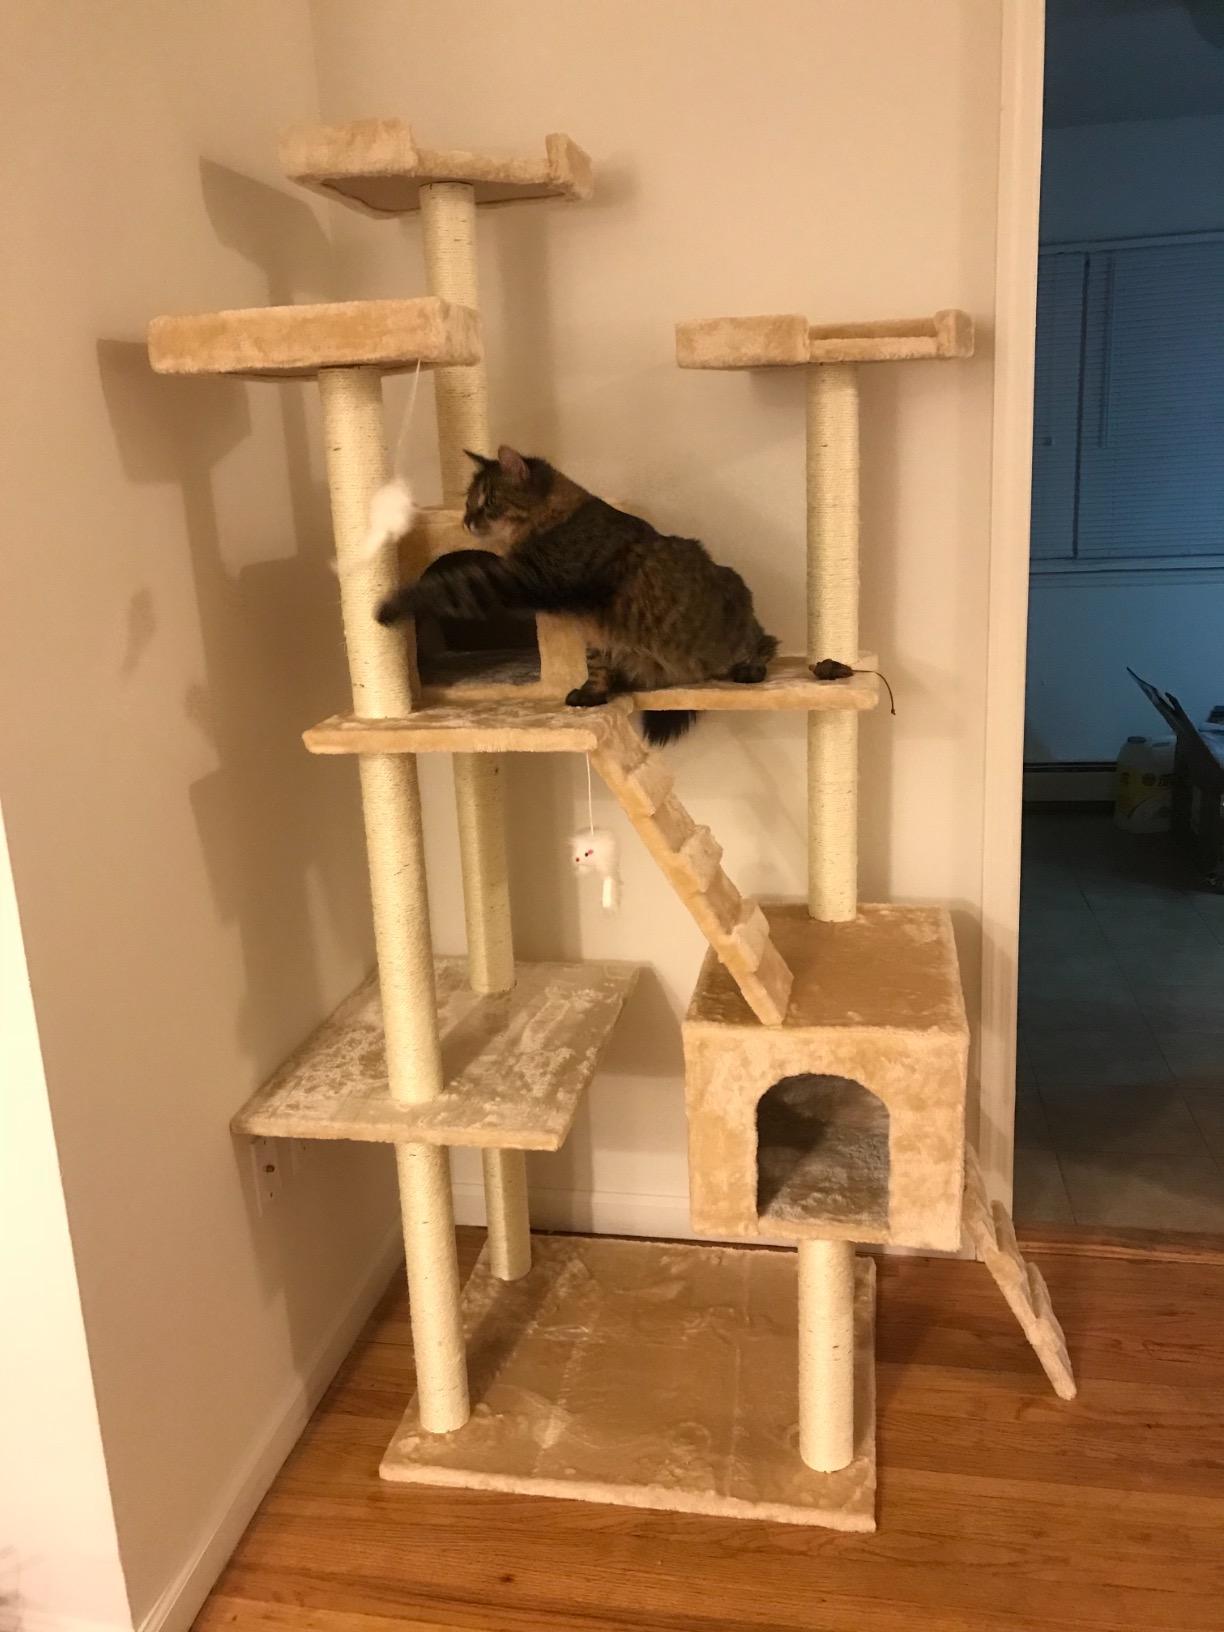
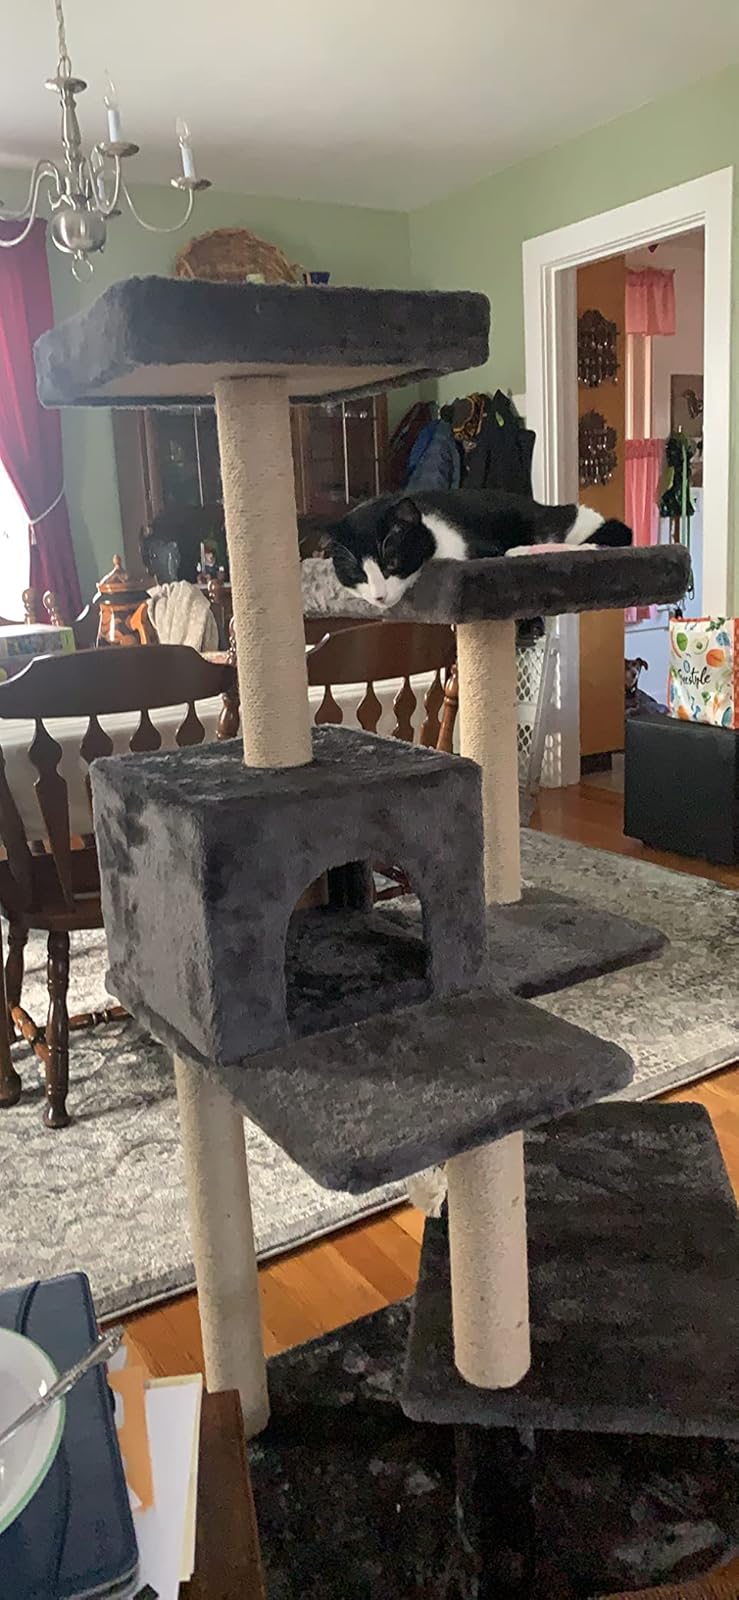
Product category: items_cat tree
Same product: no